Wibbel the Tailor (play)

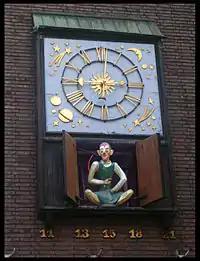
An image of Wibbel on a clock in Düsseldorf

Wibbel the Tailor (German:Schneider Wibbel) is a comedy play by the German writer Hans Müller-Schlösser which was first performed in 1913. The play takes place in Müller-Schlösser's hometown of Düsseldorf during its occupation by French troops during the Napoleonic Wars. From 1913 to 1956, there were fifteen hundred performances of the play in Germany with actor Paul Henckels in the role of Wibbel. Four feature films and an opera have been based on Müller-Schlösser's play, and the character of Anton Wibbel has become a popular symbol of Düsseldorf.